Ant mimicry

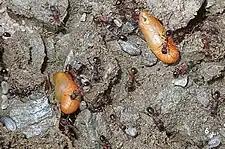
Pupae of the lycaenid butterfly "Phengaris rebeli" in ant nest

Batesian mimics lack strong defences of their own, and make use of their resemblance to a well-defended model, in this case ants, to avoid being attacked by their predators. A special case is where the predator is itself an ant, so that only two species are involved. The mimicry can be extremely close: for instance, Dipteran flies in the genus "Syringogaster" "strikingly" resemble "Pseudomyrmex" and are hard even for experts to distinguish "until they take flight". Insects that do not share the narrow-waisted body plan of ants are sometimes elaborately camouflaged to improve their resemblance. For example, the thick waist of the Mirid ant bug "Myrmecoris gracilis" has white markings at the front of its abdomen and the back of its thorax, making it look ant-waisted.